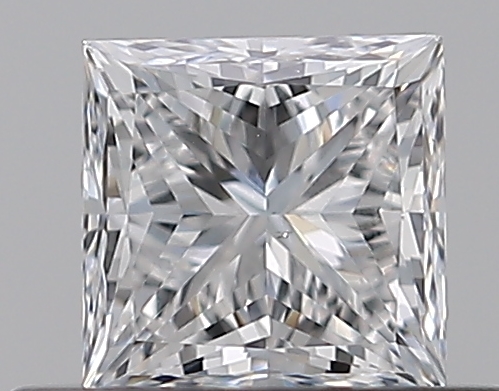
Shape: princess
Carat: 0.5
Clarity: SI2
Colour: D
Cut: EX
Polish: EX
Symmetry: VG
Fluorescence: N
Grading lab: GIA
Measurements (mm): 4.26 x 4.2 x 3.09